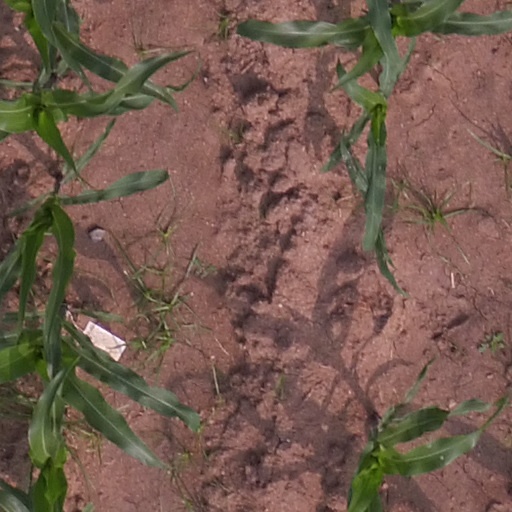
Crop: maize; corn